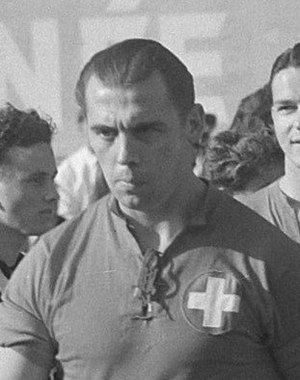
Alfred Bickel
Alfred Bickel var en schweizisk fodboldspiller, der som angriber på Schweiz' landshold deltog ved både VM i 1938 i Frankrig og VM i 1950 i Brasilien. I alt spillede han 71 landskampe, hvori han scorede 15 mål.